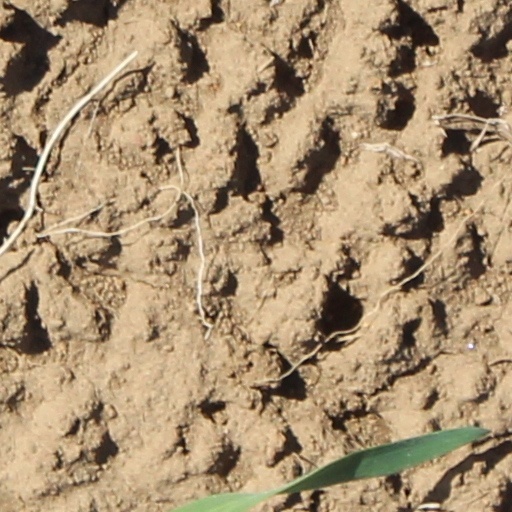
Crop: wheat